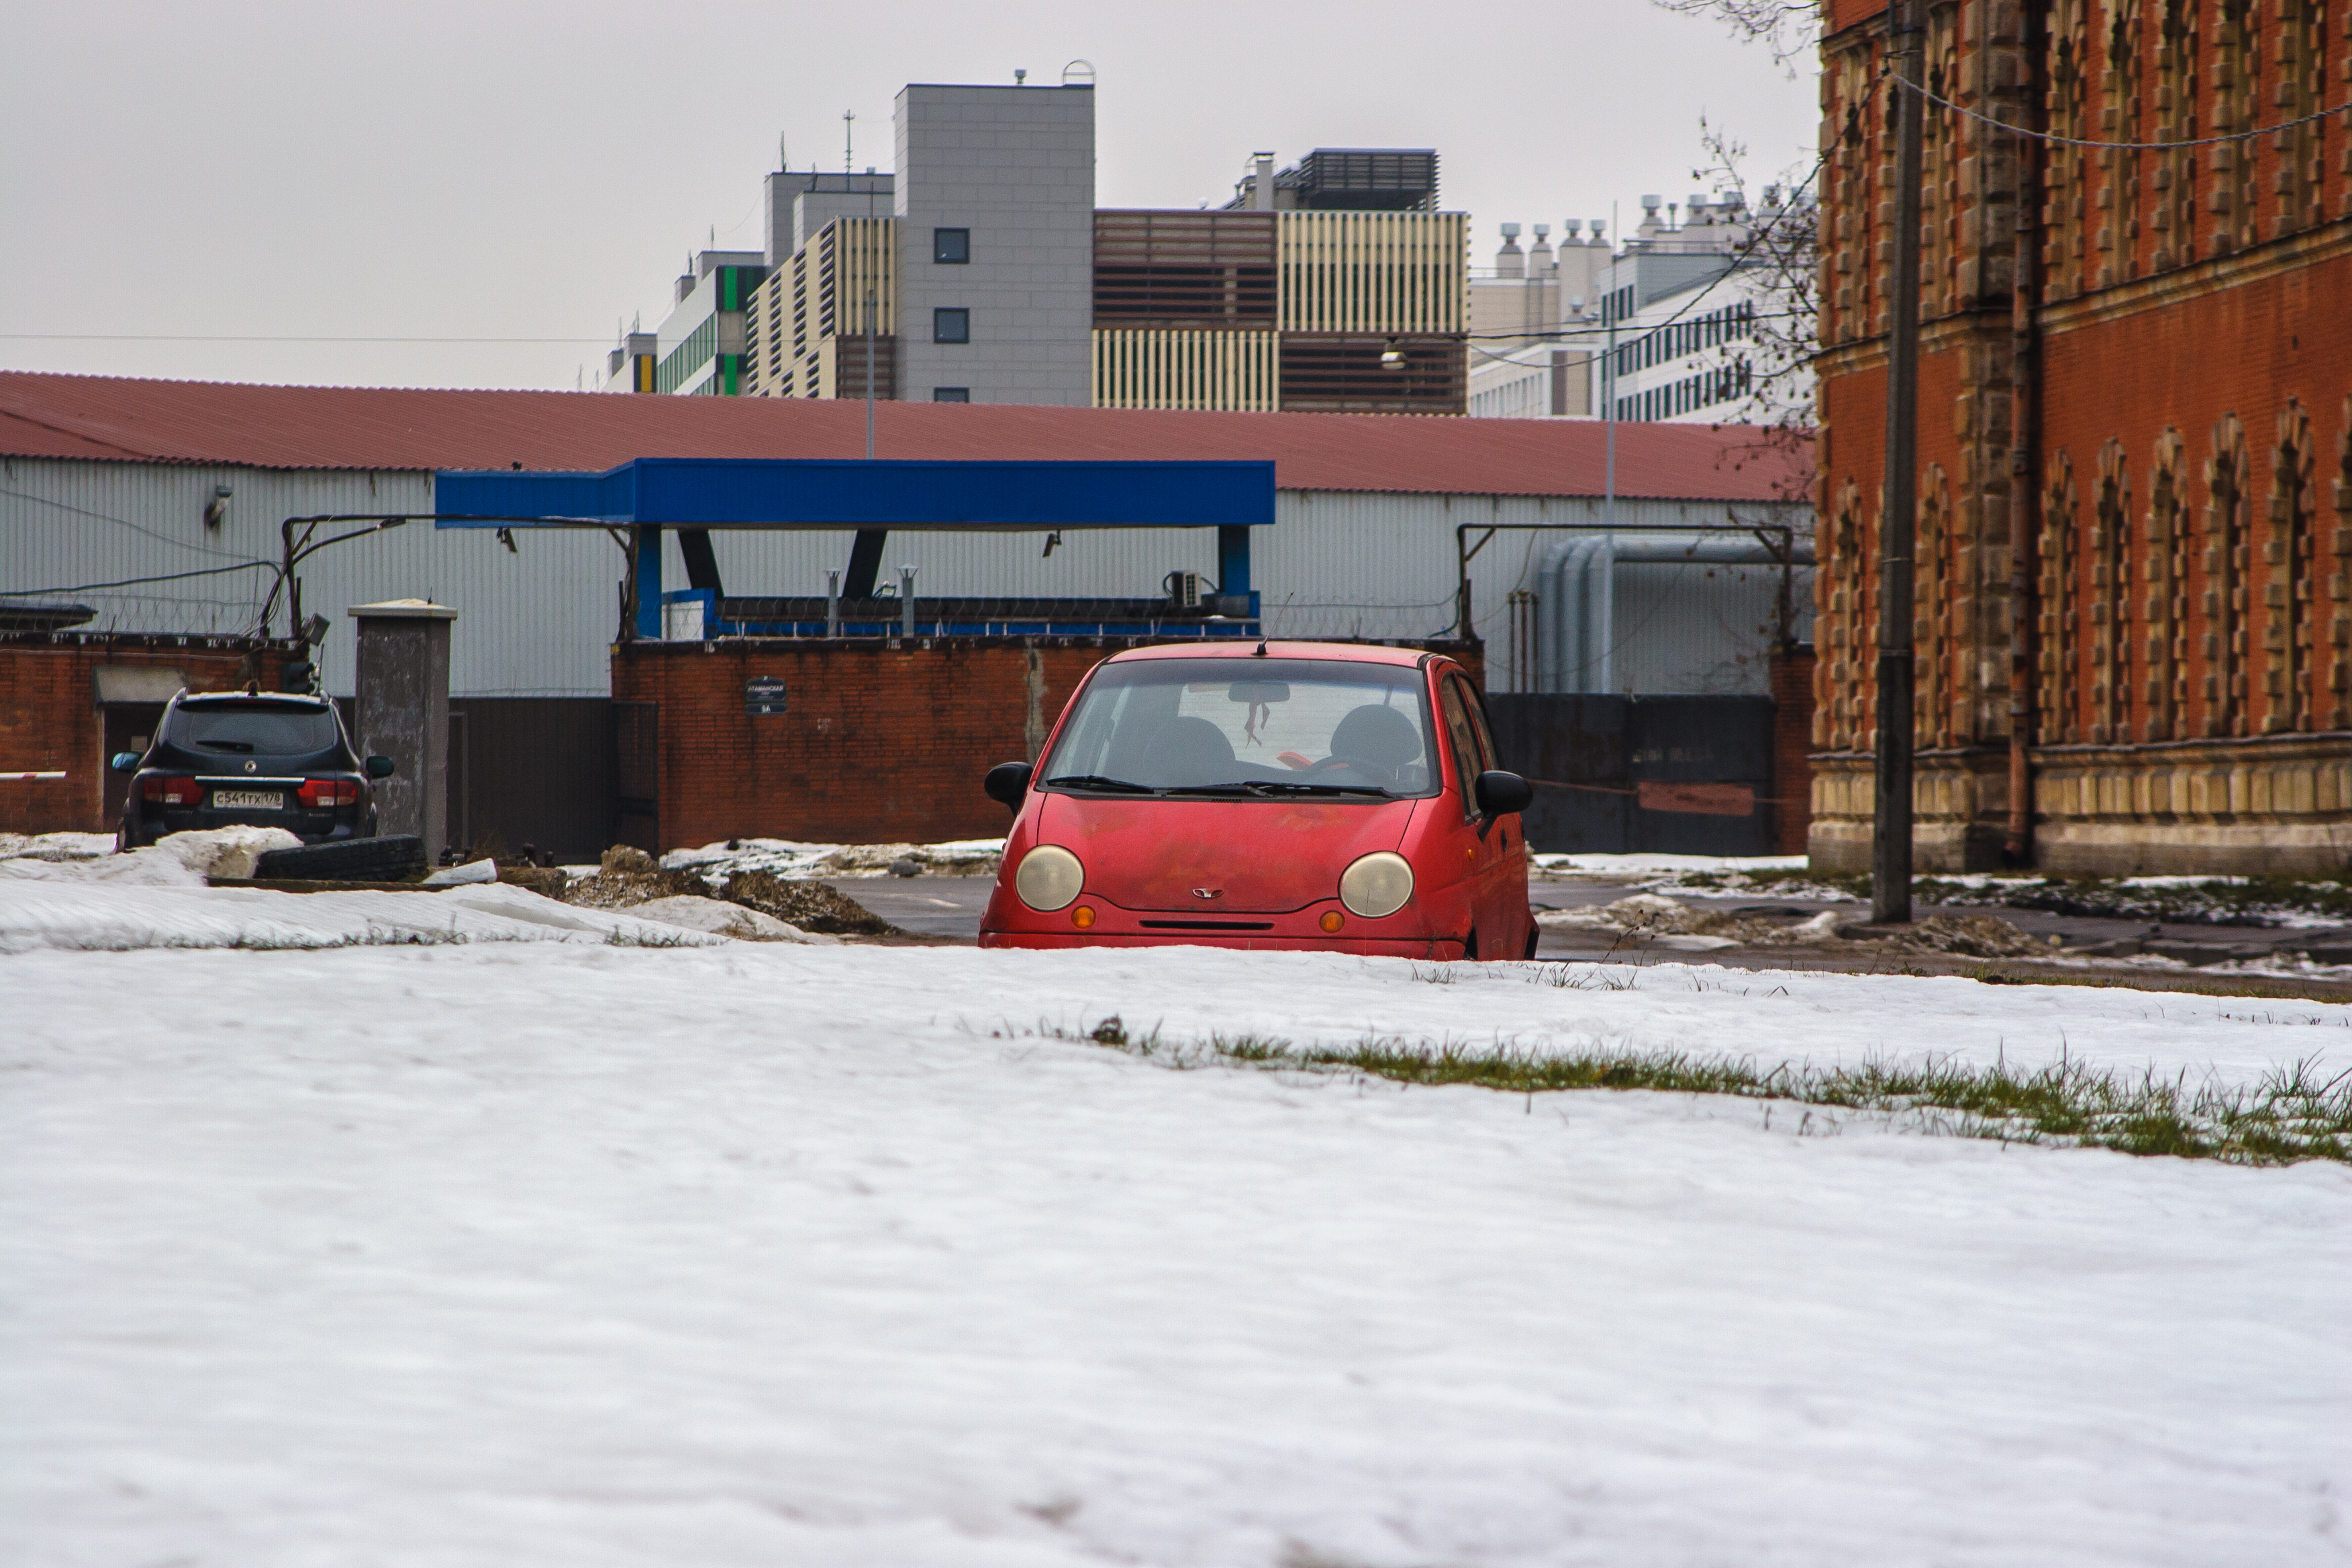
images, Automotive parking light, tire, car, land vehicle, wheel, building, sky, snow, vehicle, motor vehicle, window, vehicle registration plate, automotive lighting, automotive exterior, house, rolling, automotive design, asphalt, parking, road, freezing, vehicle door, compact van, facade, family car, event, plant, windscreen wiper, city, commercial vehicle, landscape, precipitation, roof, winter, street, van, luxury vehicle, suburb, frost, light commercial vehicle, fence, brick, compact car, public utility, compact mpv, hatchback, parking lot, city car, minivan, truck, public transport